Aleksey Khludov

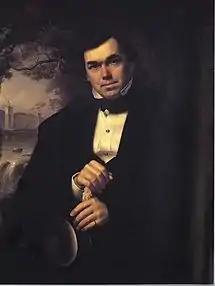
Aleksey Khludov (c.1861);by Nikolai Zavaruyev (d.1869)

Aleksey Ivanovich Khludov (23 August 1818–22 March 1882) was a Russian Old Believer merchant who amassed the richest private collection of early medieval manuscripts in Imperial Russia.